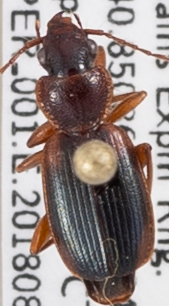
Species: Cymindis planipennis
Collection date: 2018-08-30
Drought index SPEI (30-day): -0.932
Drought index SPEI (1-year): -0.764
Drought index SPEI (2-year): -0.746